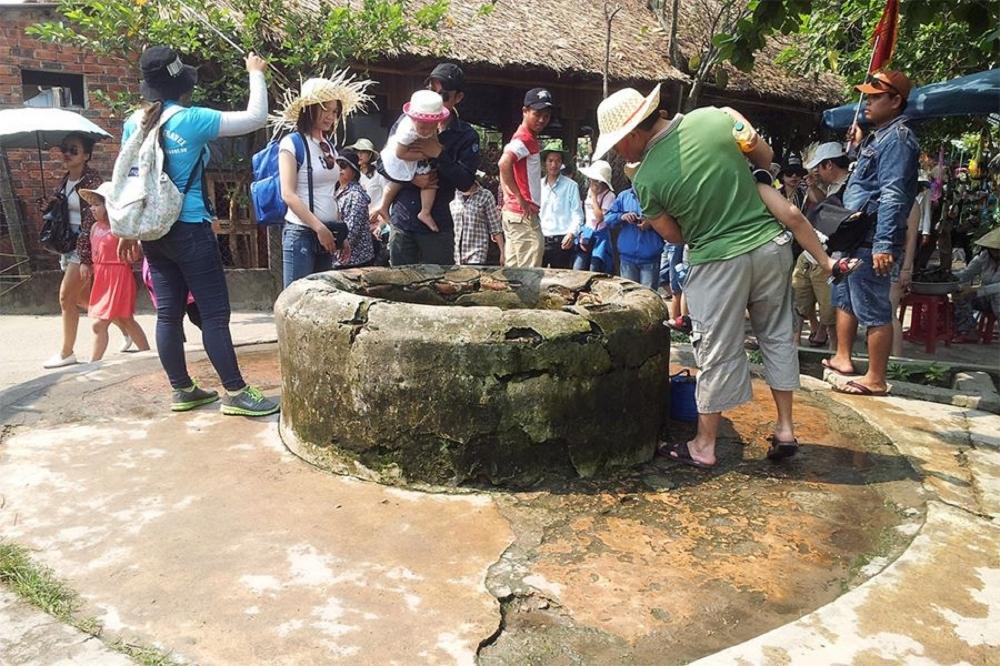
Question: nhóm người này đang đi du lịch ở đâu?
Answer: ở một khu du lịch sinh thái